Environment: lab
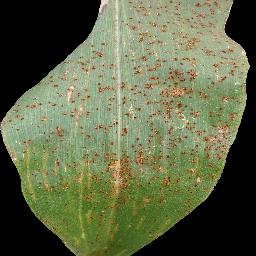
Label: common_rust